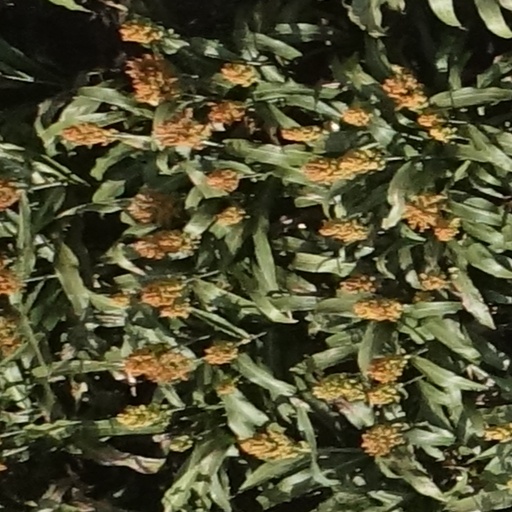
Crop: sorghum